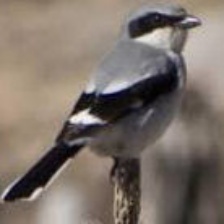
Species: LOGGERHEAD SHRIKE
Scientific name: LANIUS LUDOVICIANUS